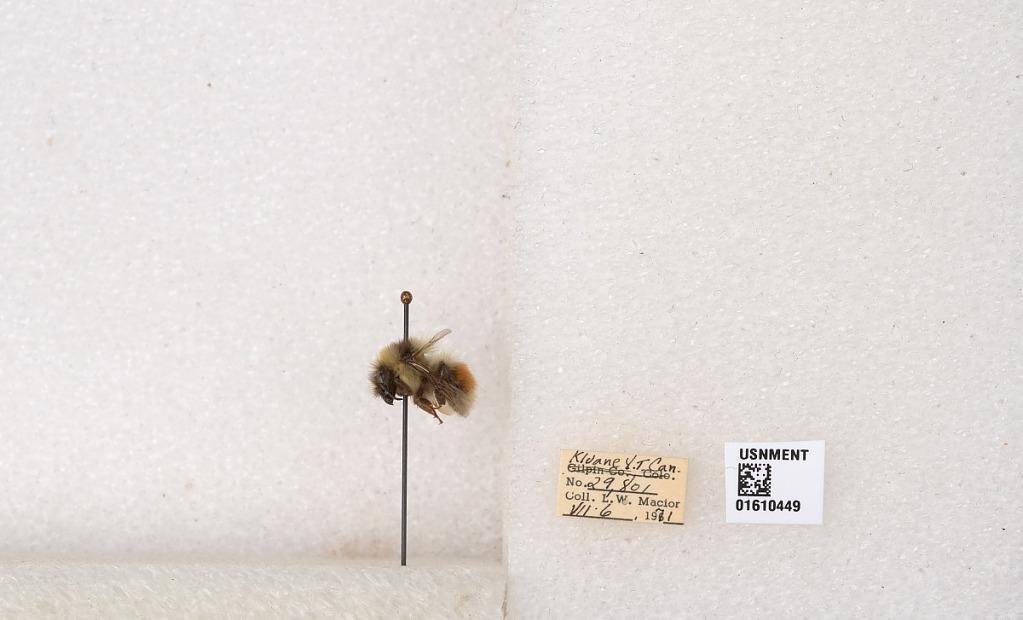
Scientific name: Bombus (Pyrobombus) sylvicola Kirby
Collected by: L. Macior
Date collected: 1971-7-6
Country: Canada
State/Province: Yukon Territory
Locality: Kluane National Park and Reserve
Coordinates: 60.7493, -139.504